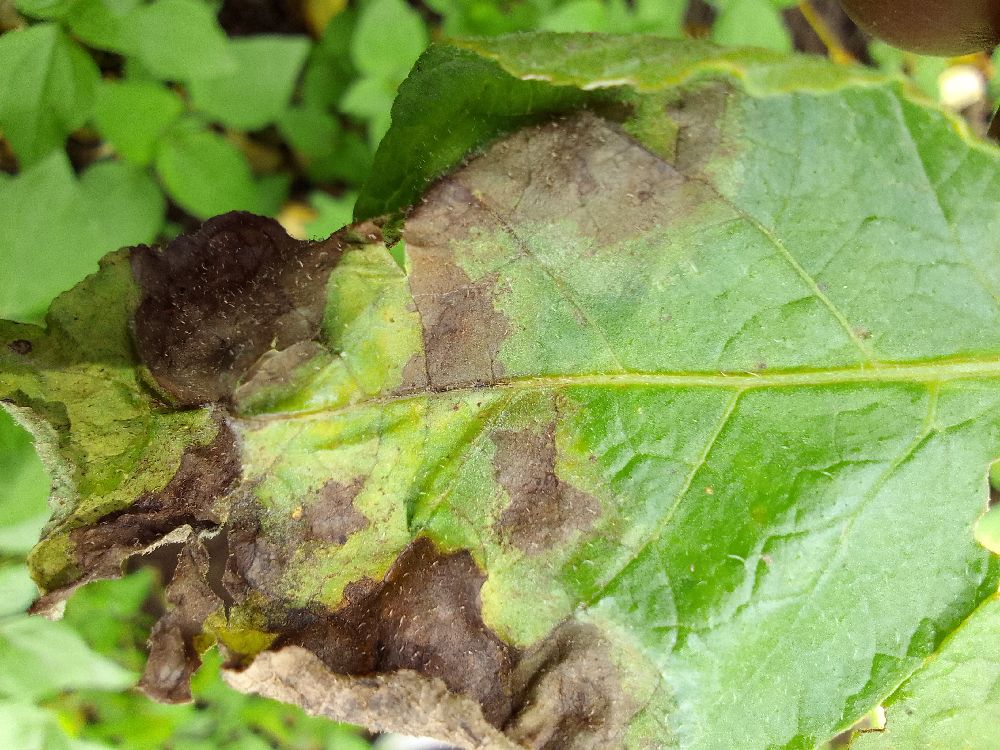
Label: Late blight